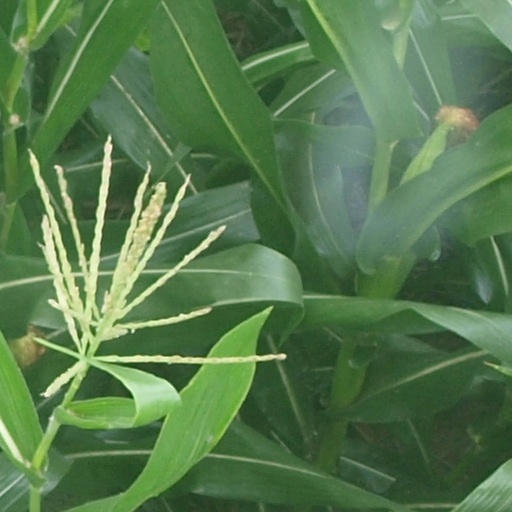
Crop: maize; corn